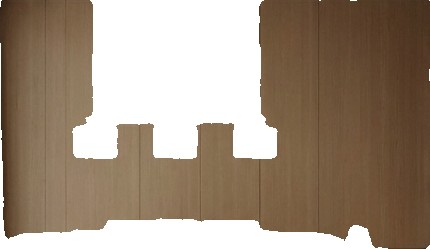
Surface category: wall